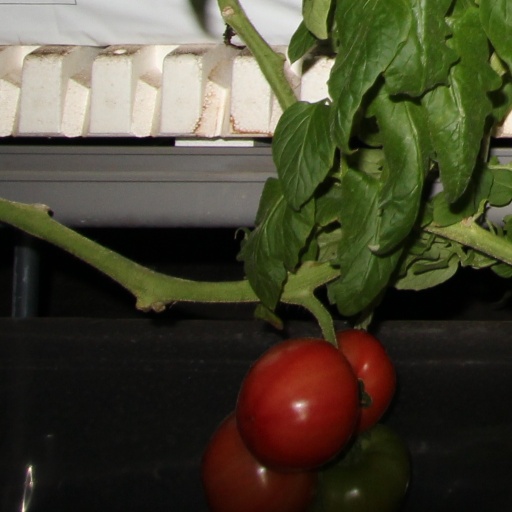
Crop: tomato